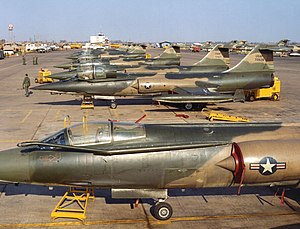
Lockheed F-104 Starfighter / Operationel historie / U.S. Air Force / Vietnamkrigen
F-104C i Da Nang, 1965
Lockheed F-104 Starfighter er et enmotors supersonisk interceptor altvejrs-jagerfly fra USA. Flyet blev senere også anvendt som jagerbomber. Oprindeligt blev det udviklet af Lockheed for United States Air Force, men kom i udbredt tjeneste ved USAs allierede verden over, og blev bygget på licens af andre NATO-lande. Flyet kom i tjeneste ved mere end et dusin luftvåben imellem 1958 og 2004. Flyets design team blev ledet af Kelly Johnson, som senere ledte eller bidrog til udviklingen af Lockheed SR-71 Blackbird og andre Lockheed fly.